John P. Irish

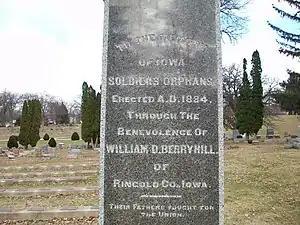
1884 monument at the Orphans' Home

In 1868, he was the unsuccessful Democratic candidate for Congress in the Fourth District. In 1877 he was the losing Democratic candidate for governor against Governor John H. Gear. He was also a trustee of the Iowa Soldiers' Orphans' Home.